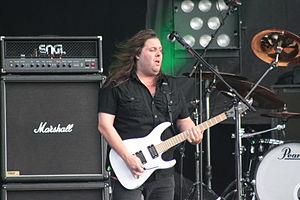
Michael Romeo, Symphony X, Hellfest 2013, Fr-44-Clisson.